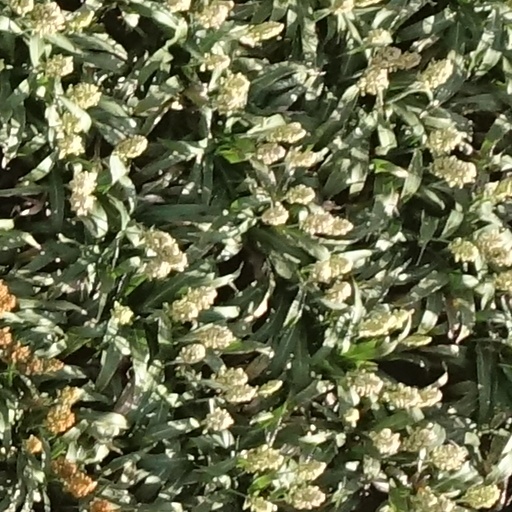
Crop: sorghum